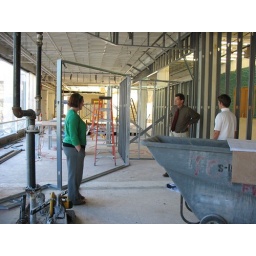
June 6, 2007. The framing of the library director's office is in place. The water supply for the sprinkler system